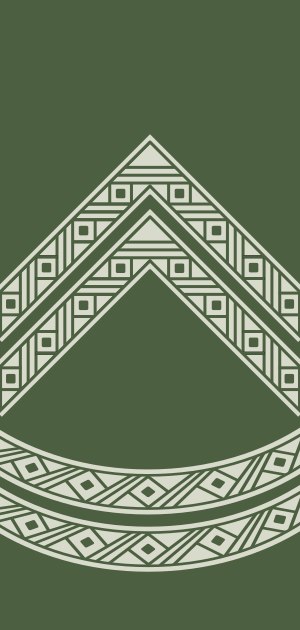
Oversergent
Distinktion for oversergent i Hæren
En oversergent er en M221-stilling i Forsvaret. En oversergent vil typisk have været sergent i 3-4 år før man kan uddannes til oversergent.